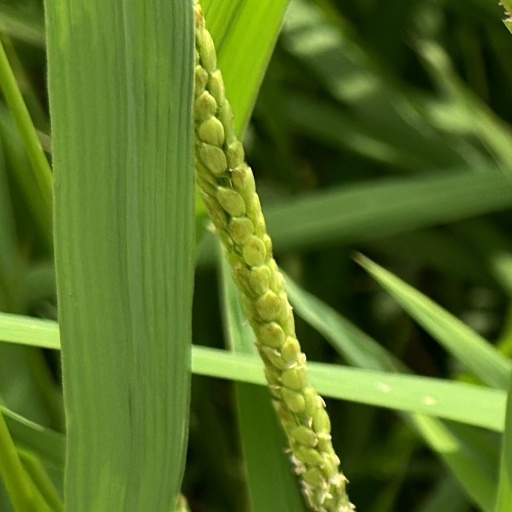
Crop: rice